Round barns in Illinois

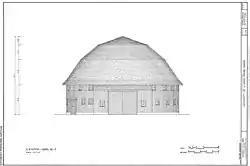
This architectural drawing is of one of three University of Illinois round barns.

Round Barns in Illinois was the subject of a Multiple Property Submission to the National Register of Historic Places in the U.S. state of Illinois. The submission consists of 18 Illinois round barns located throughout the state. The list had major additions in 1982 and 1984. In 1983, 1992 and 2003 one property was added to the submission and in 1994 a historic district at the University of Illinois, including three round barns, was added to the submission and the National Register of Historic Places. The highest concentration of round barns on the submission occurs in Stephenson County. Five Stephenson County round barns were added to the National Register on February 23, 1984.